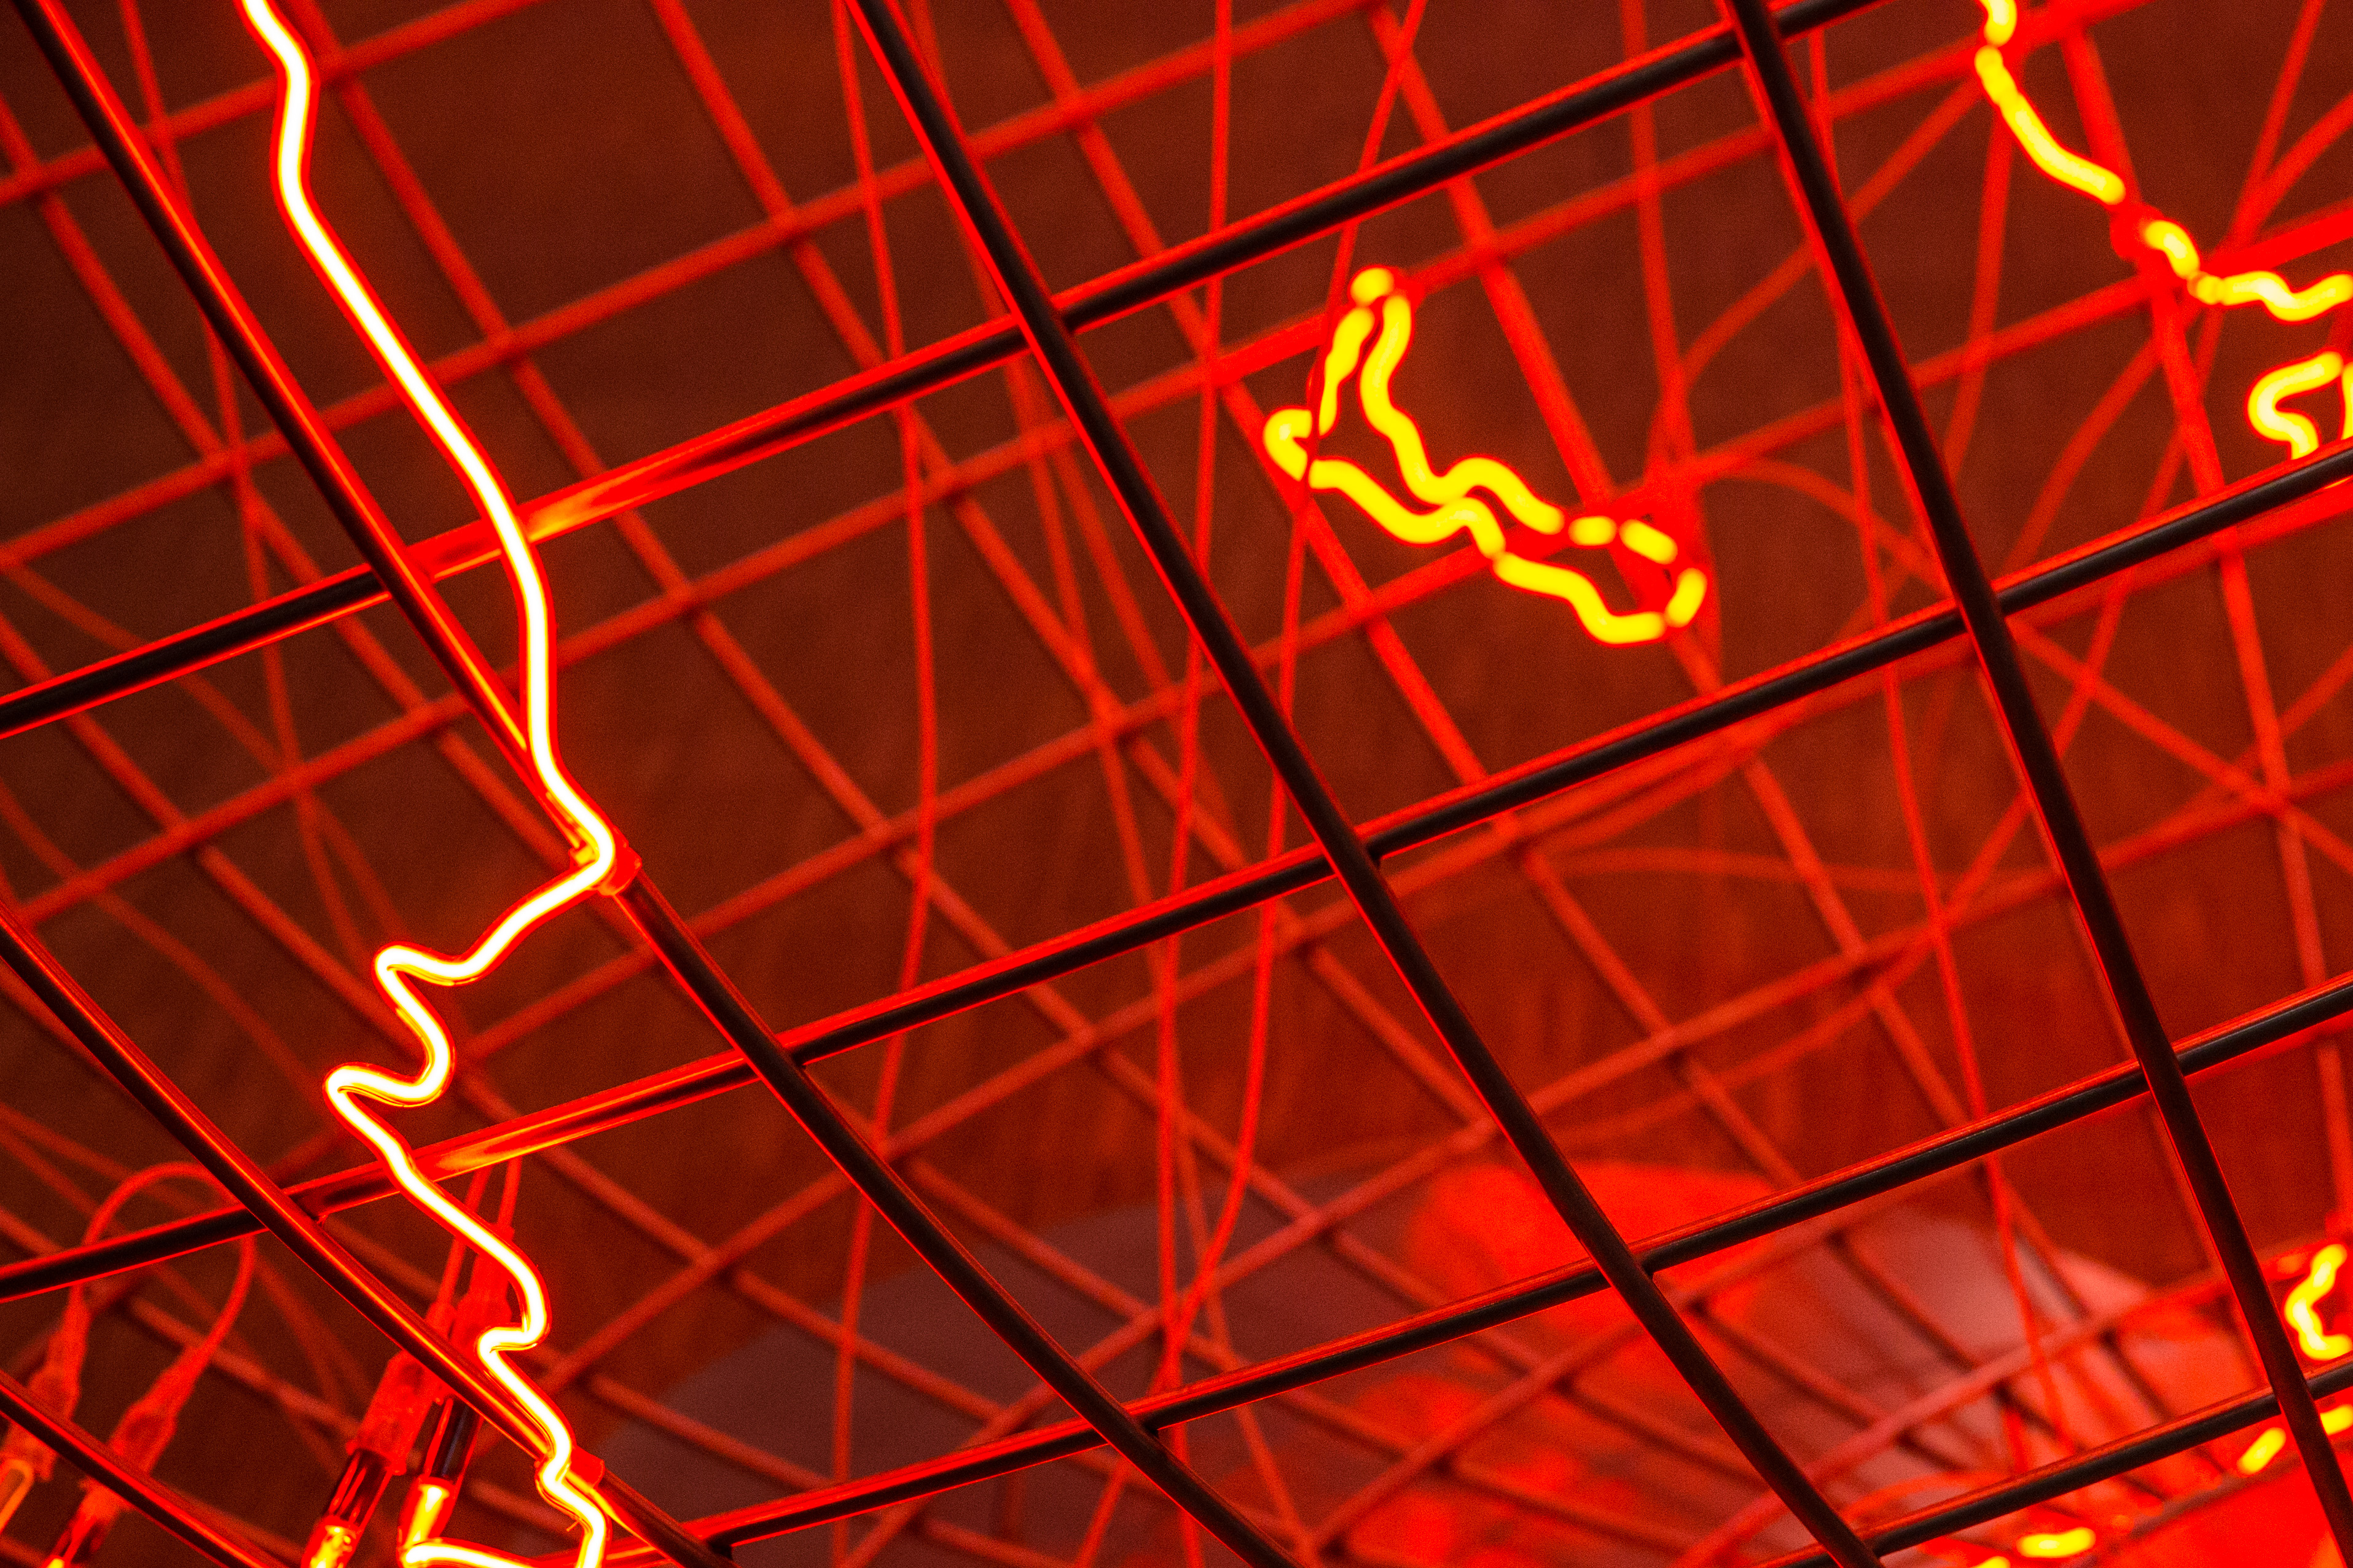
red, light, neon, line, lighting, design, pattern, neon sign, electricity, graphics